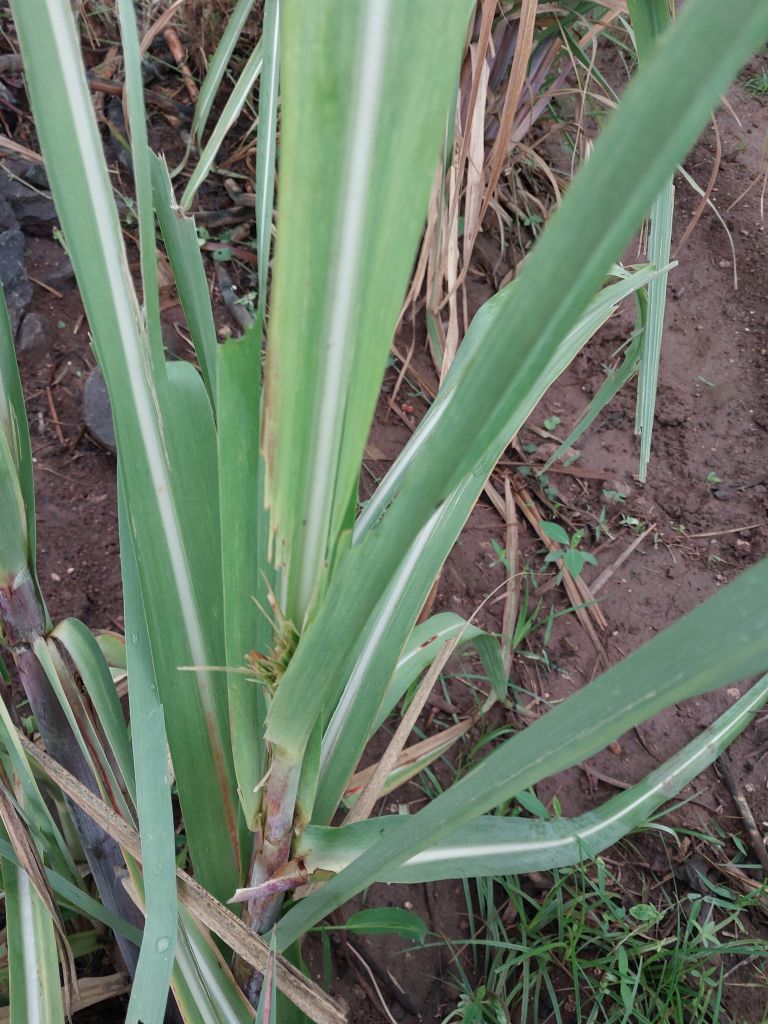
Label: Pokkah Boeng